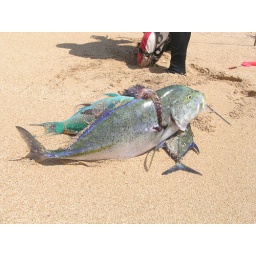
The parrot fish is all I can really identify. The octopus tentacle reaches over the bigger fish.